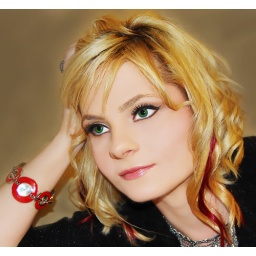
which one you like better black and white or color .Hair,makeup done by me